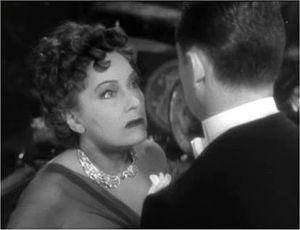
Liste de films américains sortis en 1950.
Boulevard du crépuscule est un film noir américain, réalisé et coécrit par Billy Wilder, sorti sur les écrans en 1950, mêlant drame et humour noir. Il tire son nom du célèbre Sunset Boulevard, qui traverse Los Angeles et Beverly Hills, bordé de villas de vedettes hollywoodiennes.